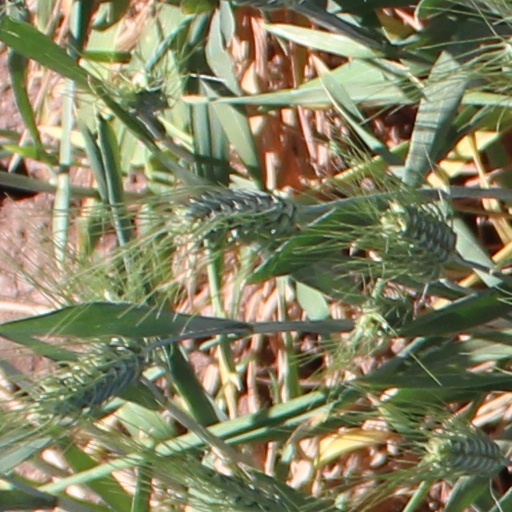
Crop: wheat